Nevada State Route 34

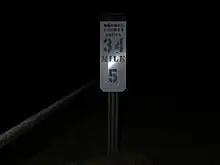
A milemarker for CR 34, located about 5 miles north of Gerlach

In the 1950s the pavement ended and became gravel just past the sand dunes north of Nixon. In 1953, south of Gerlach, the paving was incomplete and State Route 81 from Gerlach to the California state line was not surfaced.